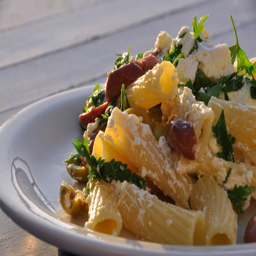
the joy of simple food